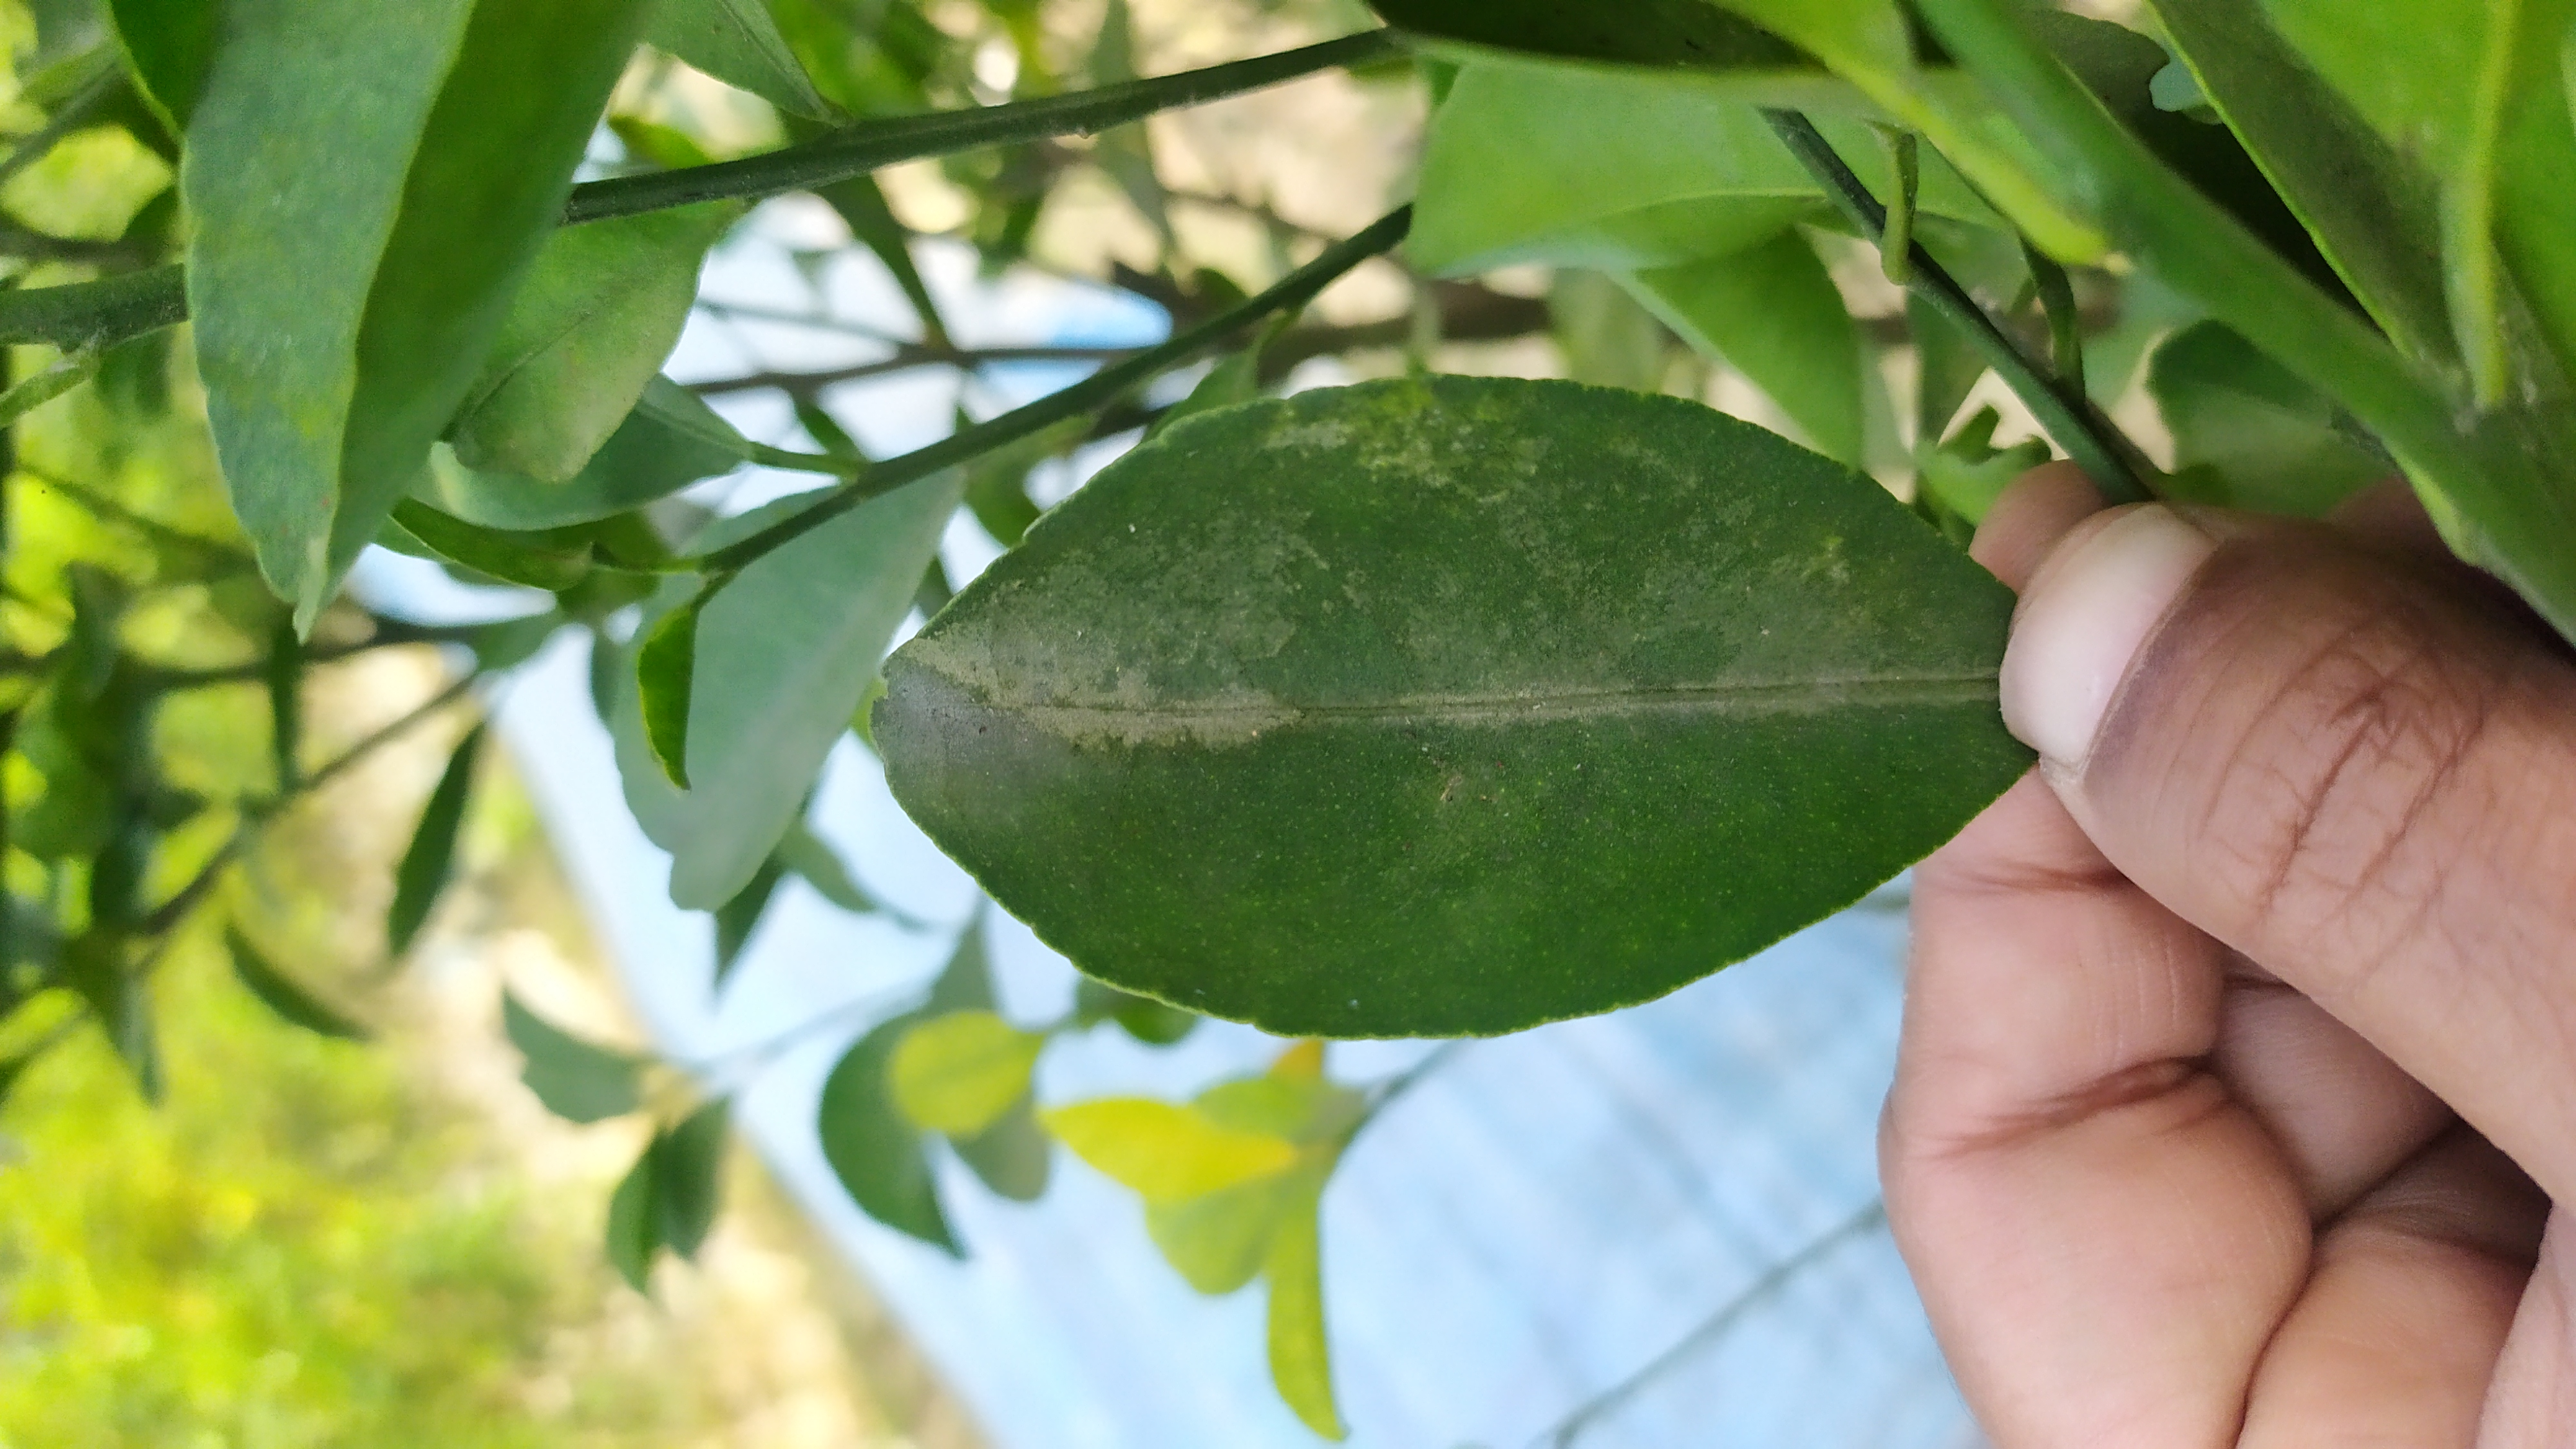
Mandarin leaf variety: China Mishti